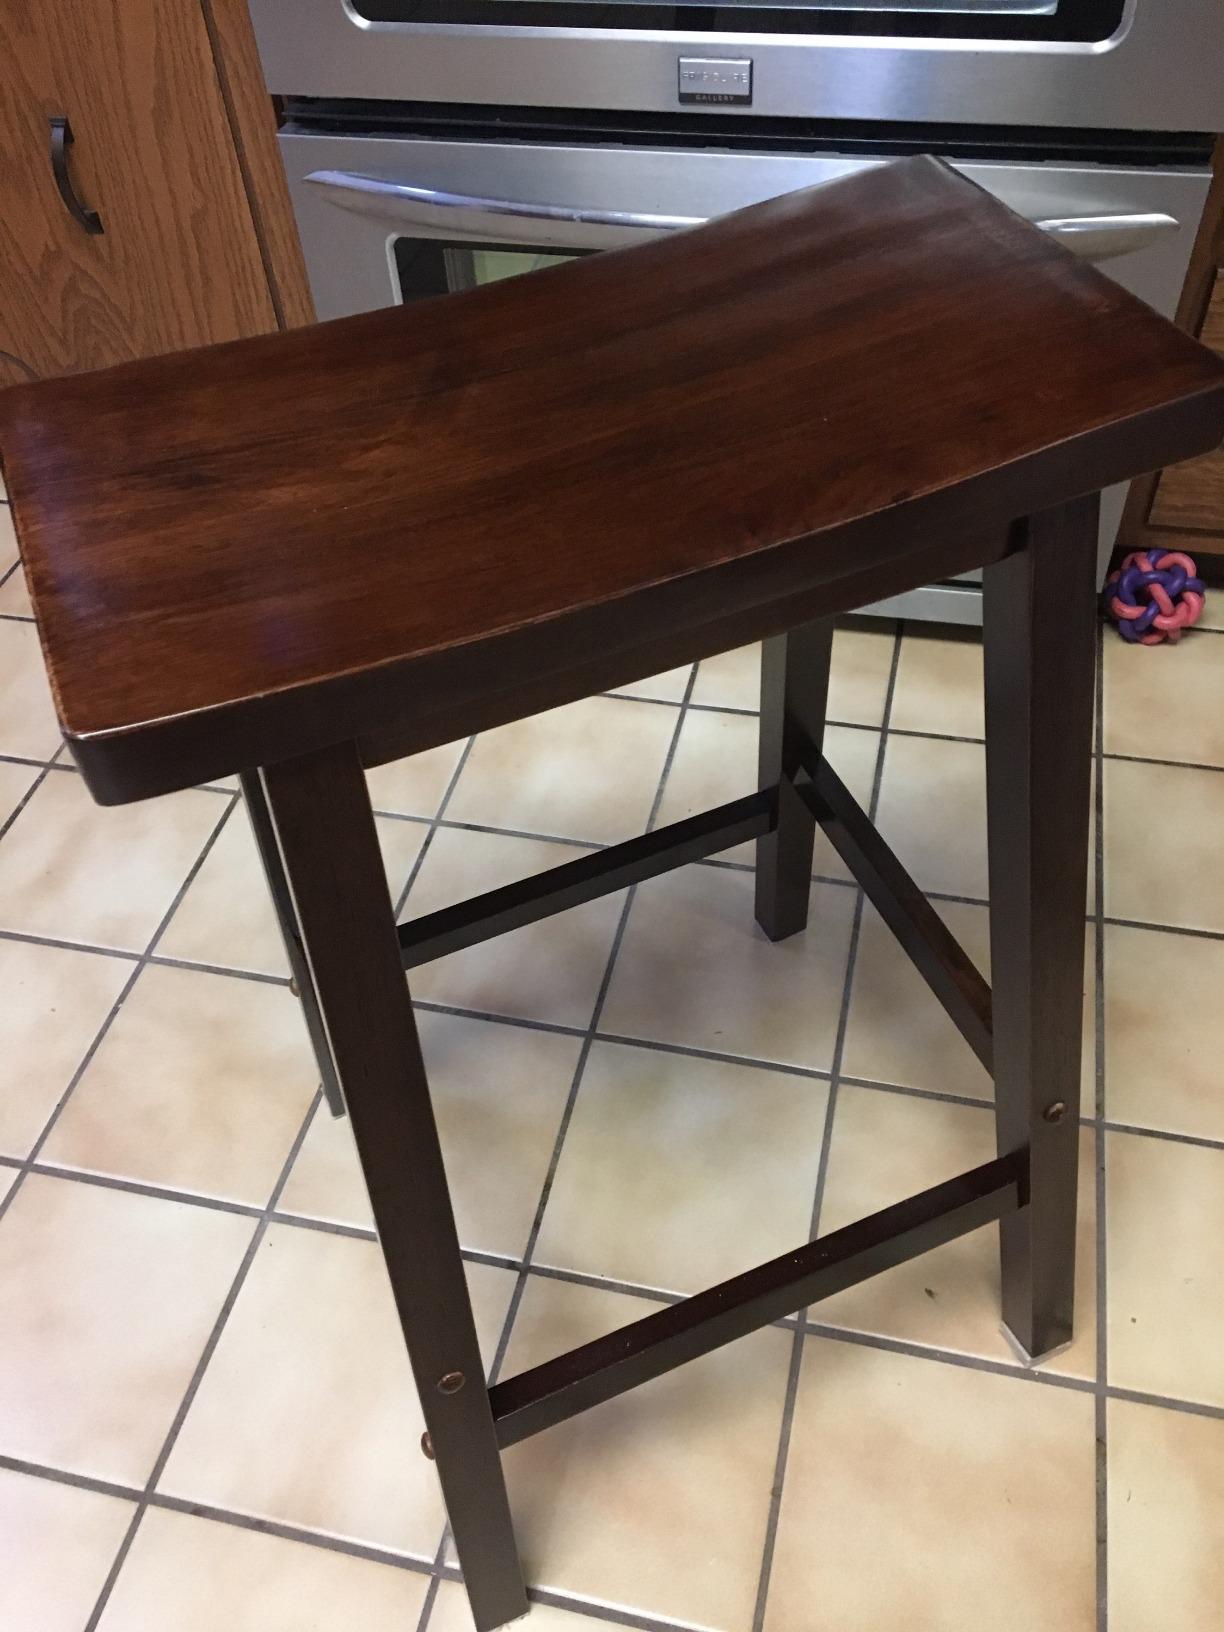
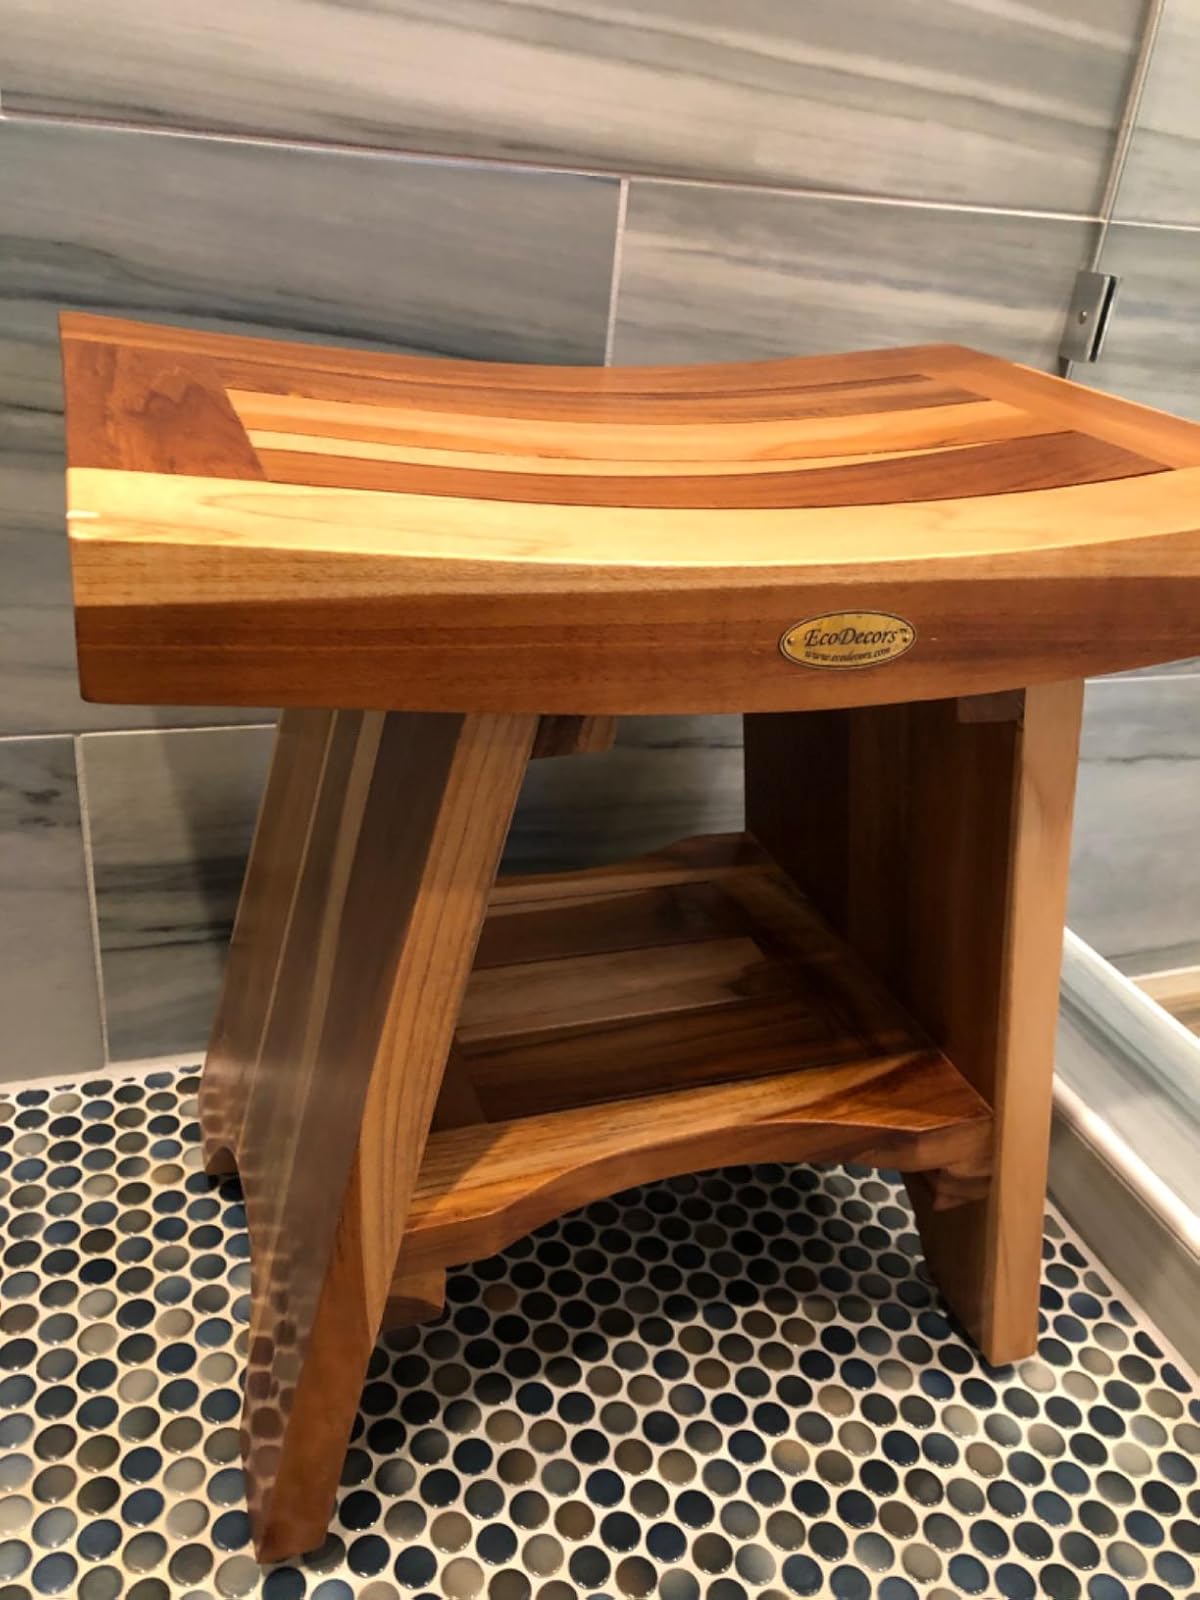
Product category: stool
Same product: no